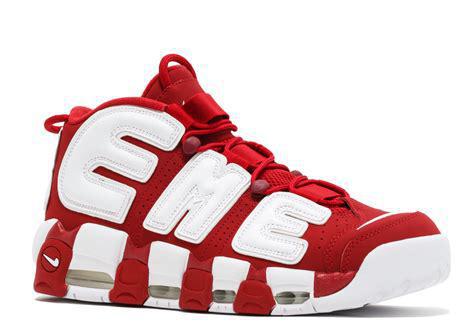
Brand: Nike
Model: Air More Uptempo 96